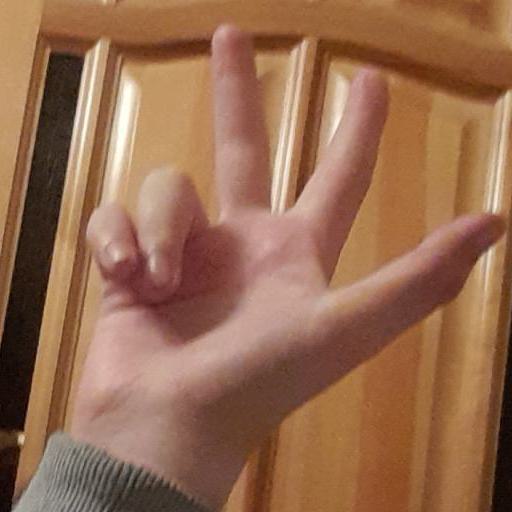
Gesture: three2